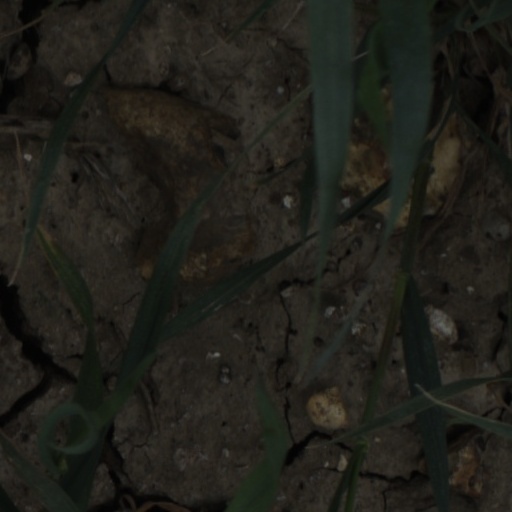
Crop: wheat